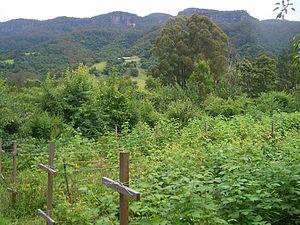
Le World-Wide Opportunities on Organic Farms est un réseau mondial de fermes biologiques.